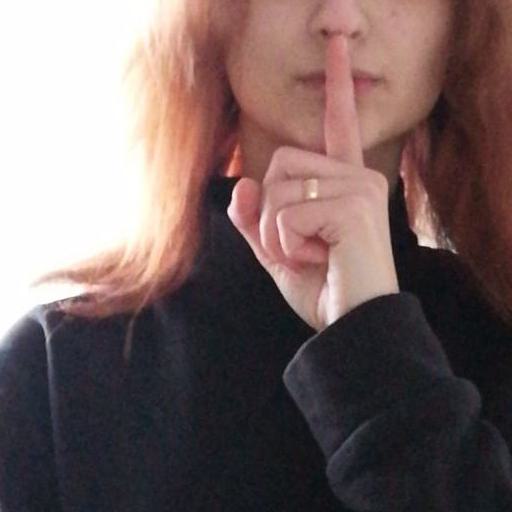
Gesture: mute